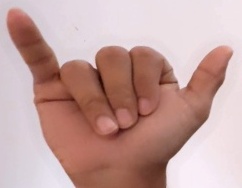
ASL sign: Y